Tekken 5

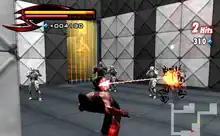
Gameplay of "Devil Within" showing Jin fighting in his Devil Form

The home version also includes Devil Within mode. This is the third installment and gameplay variant in the "Tekken Force" series (the first two instalments can be found in "Tekken 3" and "Tekken 4" respectively). Similar to "Death by Degrees", 'Devil Within' focuses solely on one playable character, Jin Kazama, who can also transform into Devil Jin. This is a 3D beat 'em up game with platforming elements, in which players must control Jin through a series of labyrinthine levels and battle enemy armies. This mode features bosses, such as True Ogre from "Tekken 3", who is not playable in "Tekken 5".